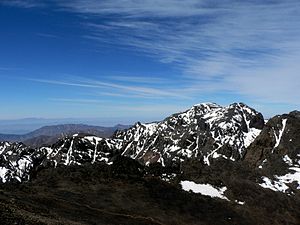
Høje Atlas
Jbel Toubkal i Toubkal Nationalpark
Høje Atlas, også kaldet Grand Atlas, er en bjergkæde i det centrale Marokko, Nordafrika, den højeste del af Atlasbjergene.